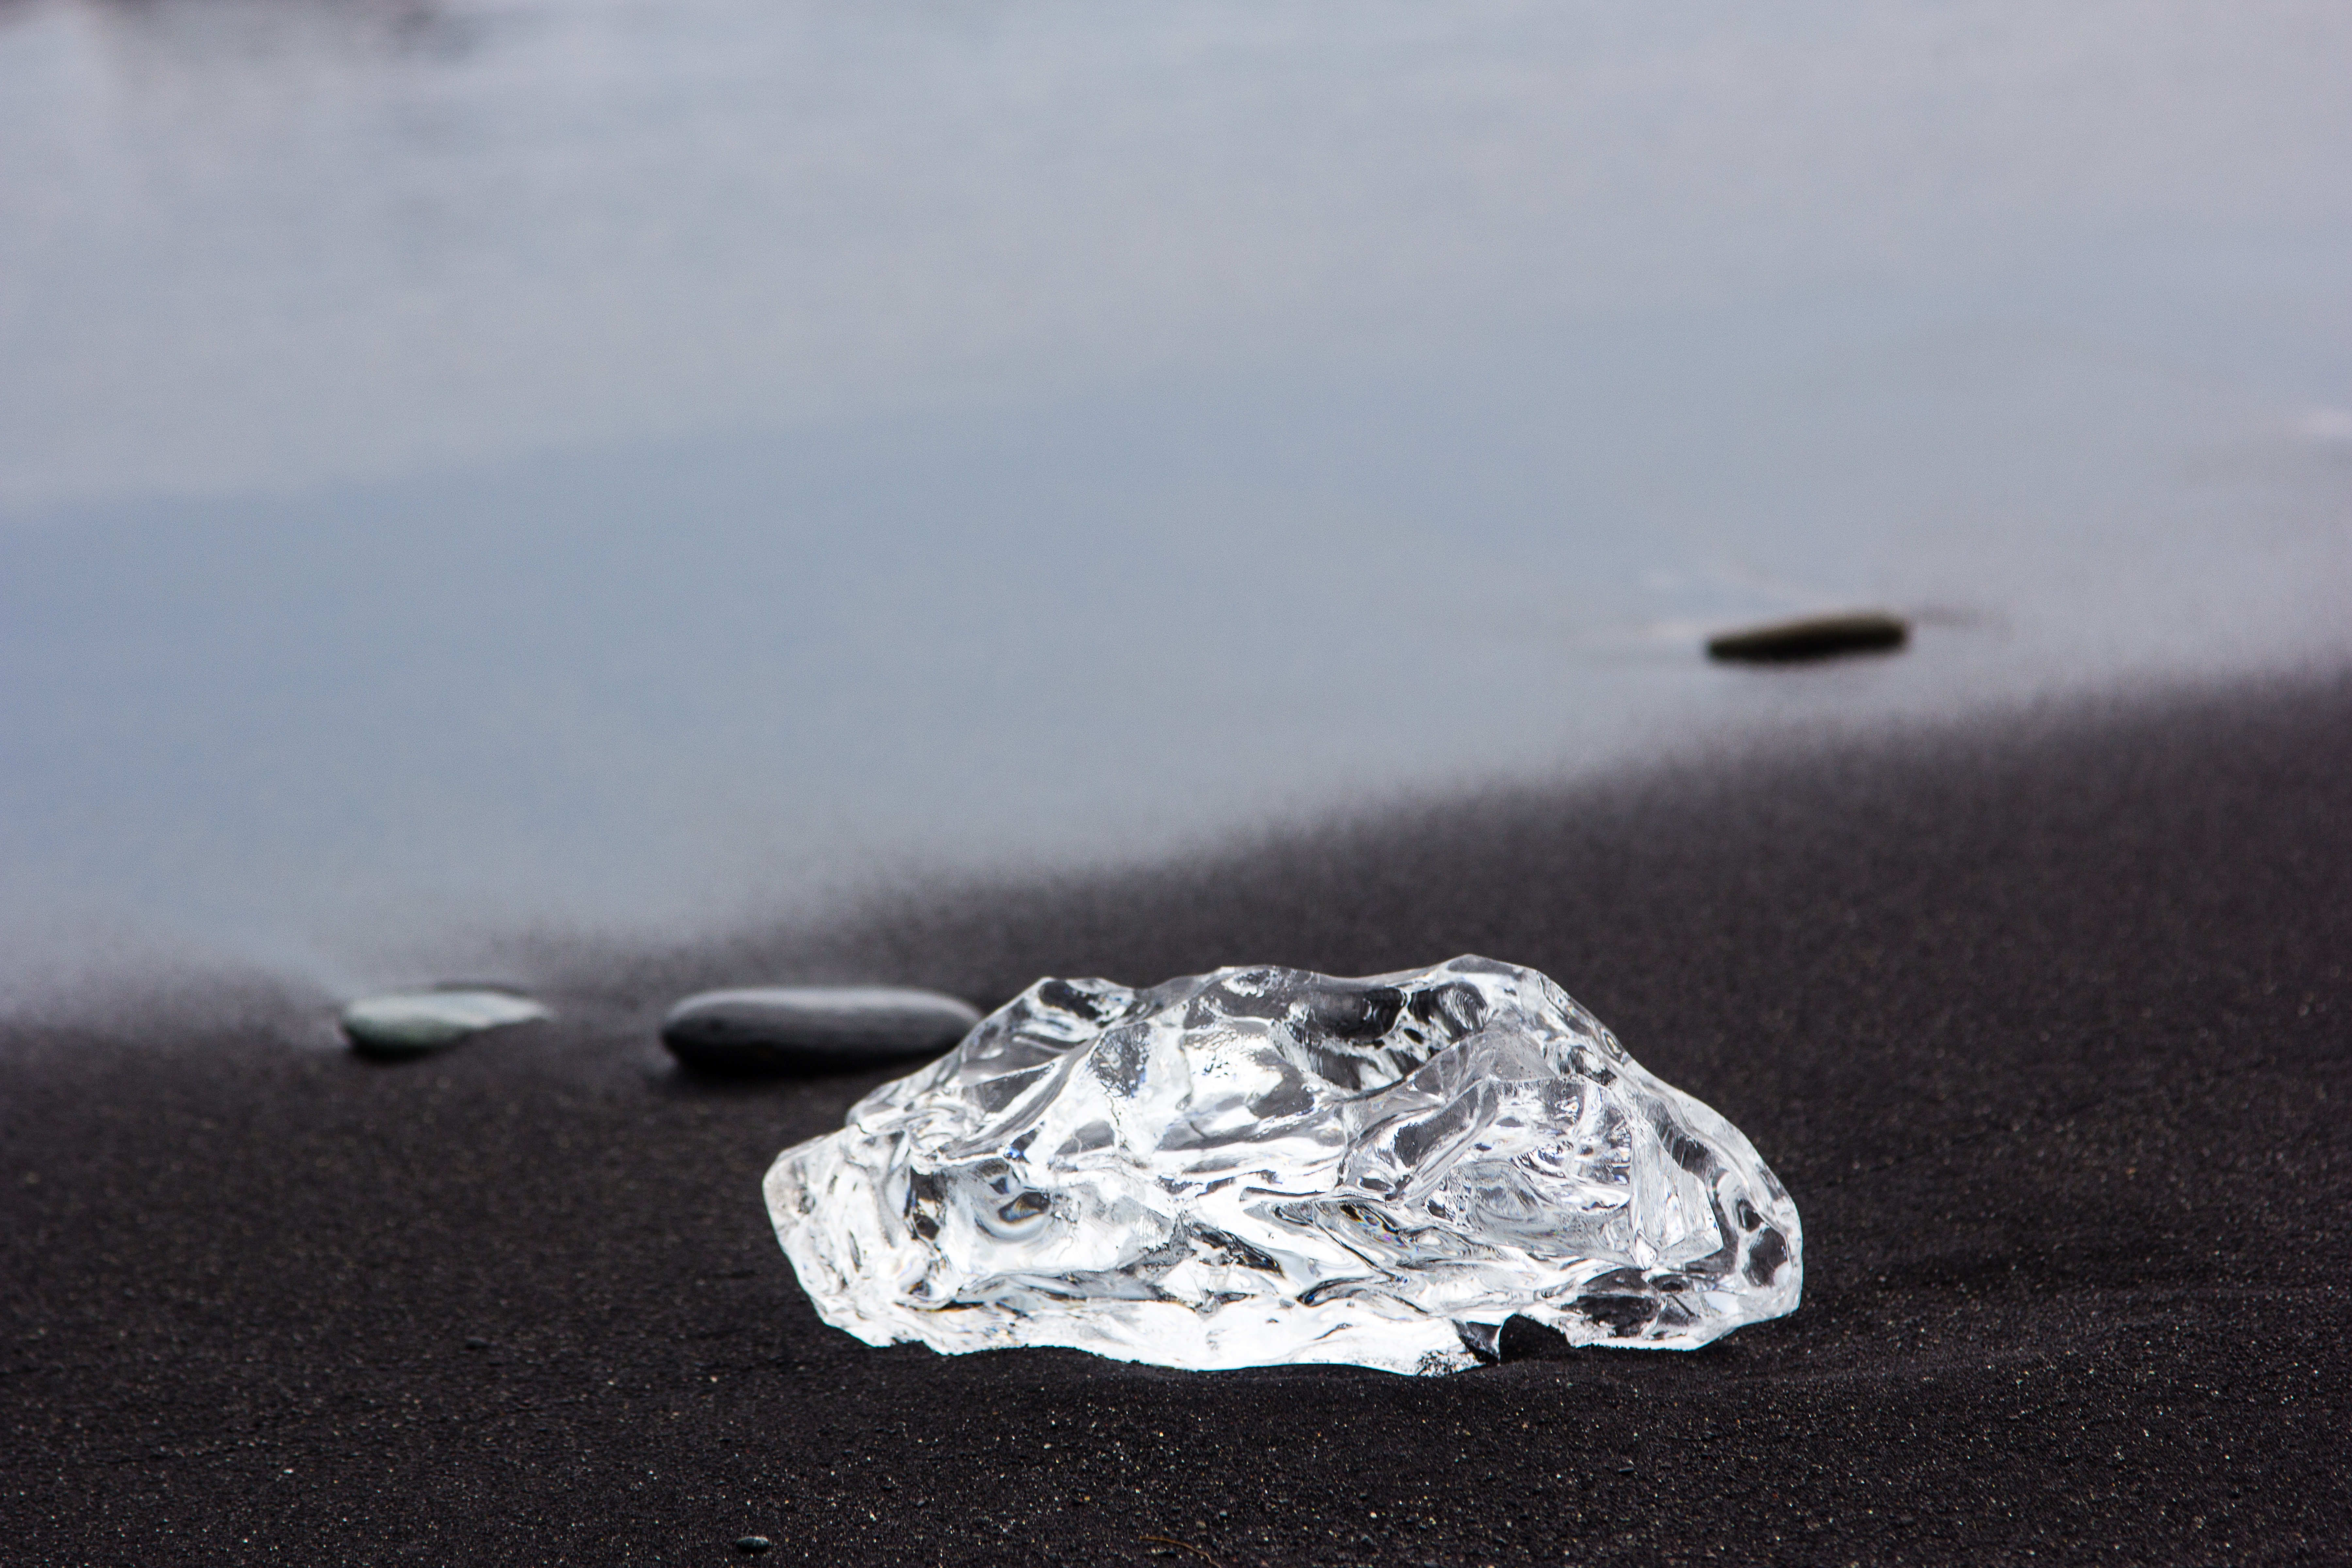
ice, material, jewellery, silver, fashion accessory